Answer in natural language. Considering the relative positions, where is glass metal tv stand (highlighted by a red box) with respect to Doorway (highlighted by a blue box)? Choose between the following options: right or left
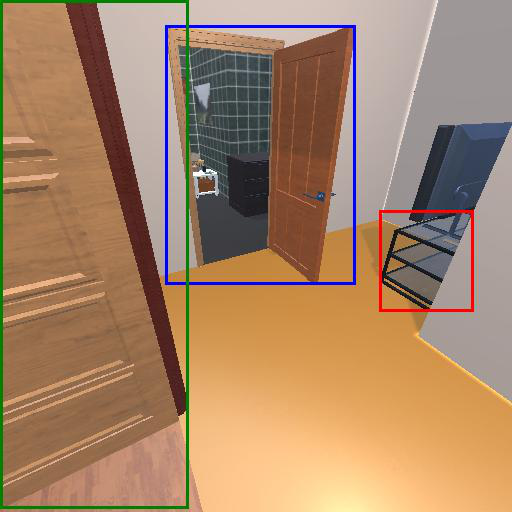
<answer>right</answer>